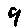
Label: 9